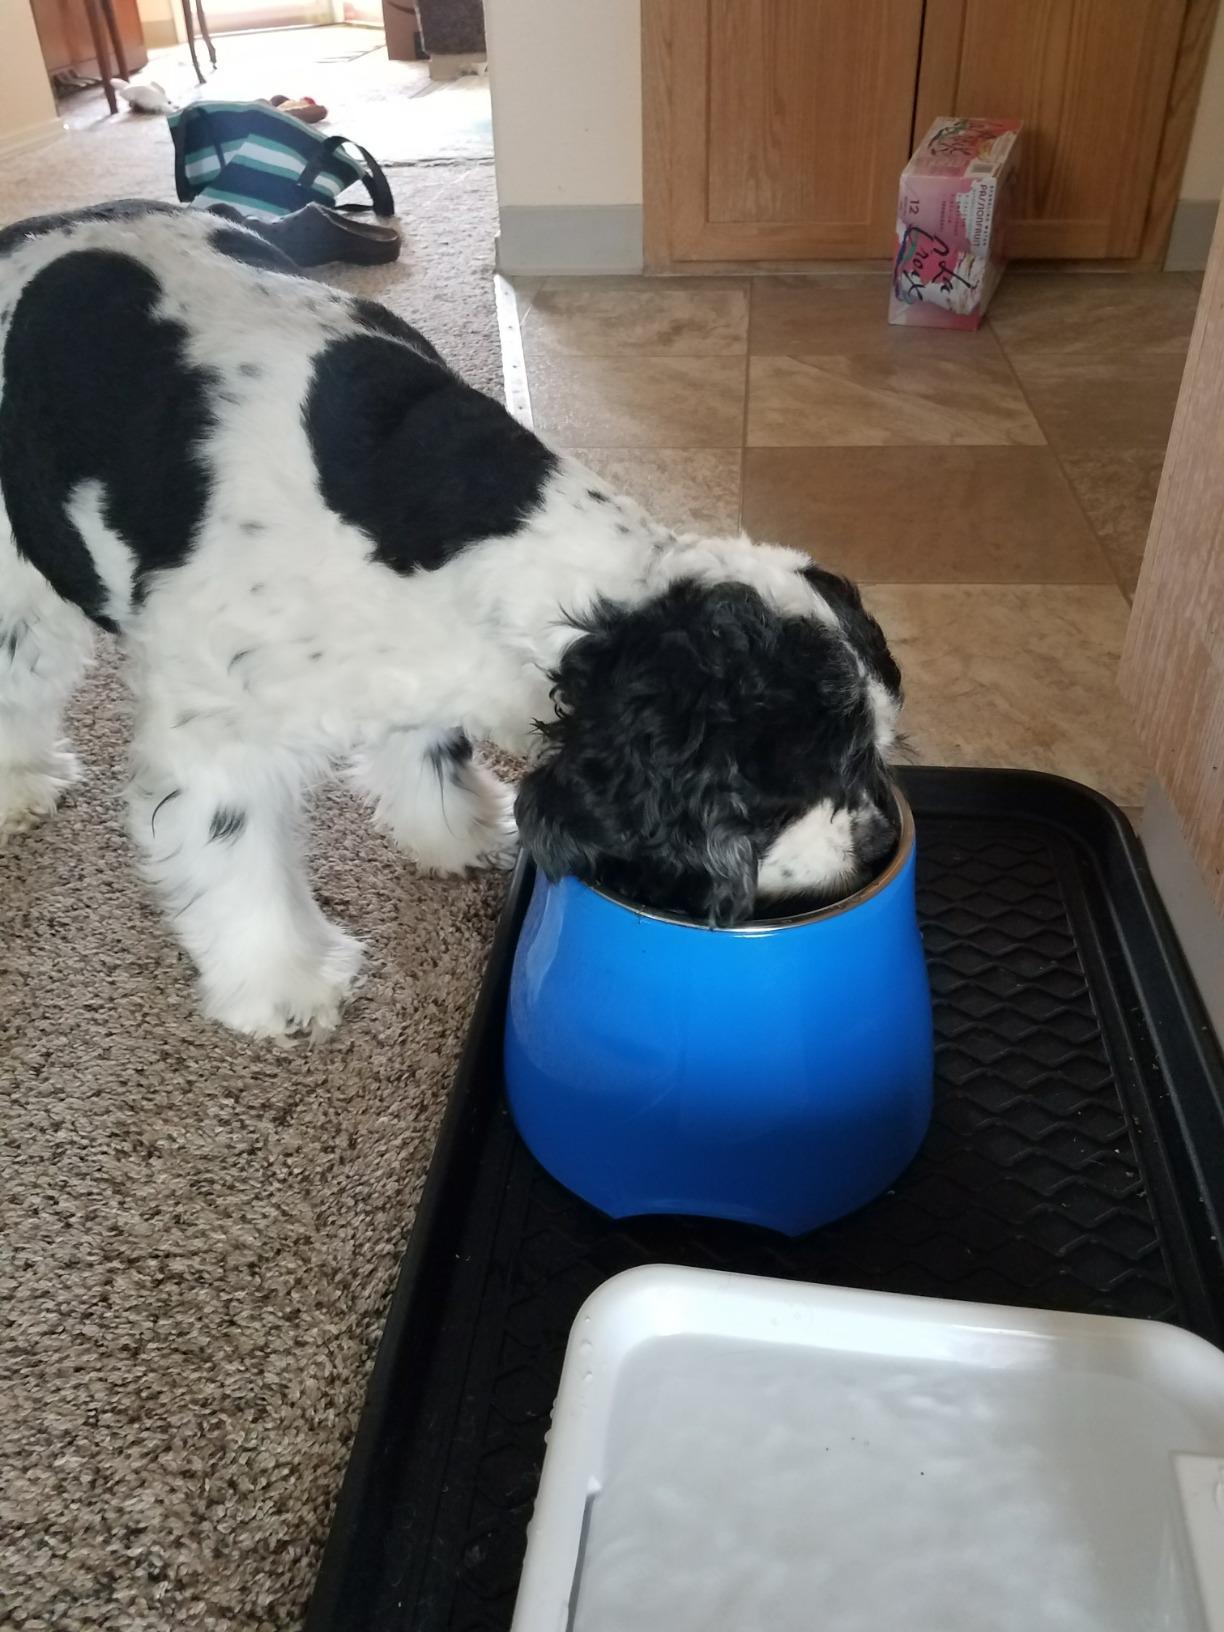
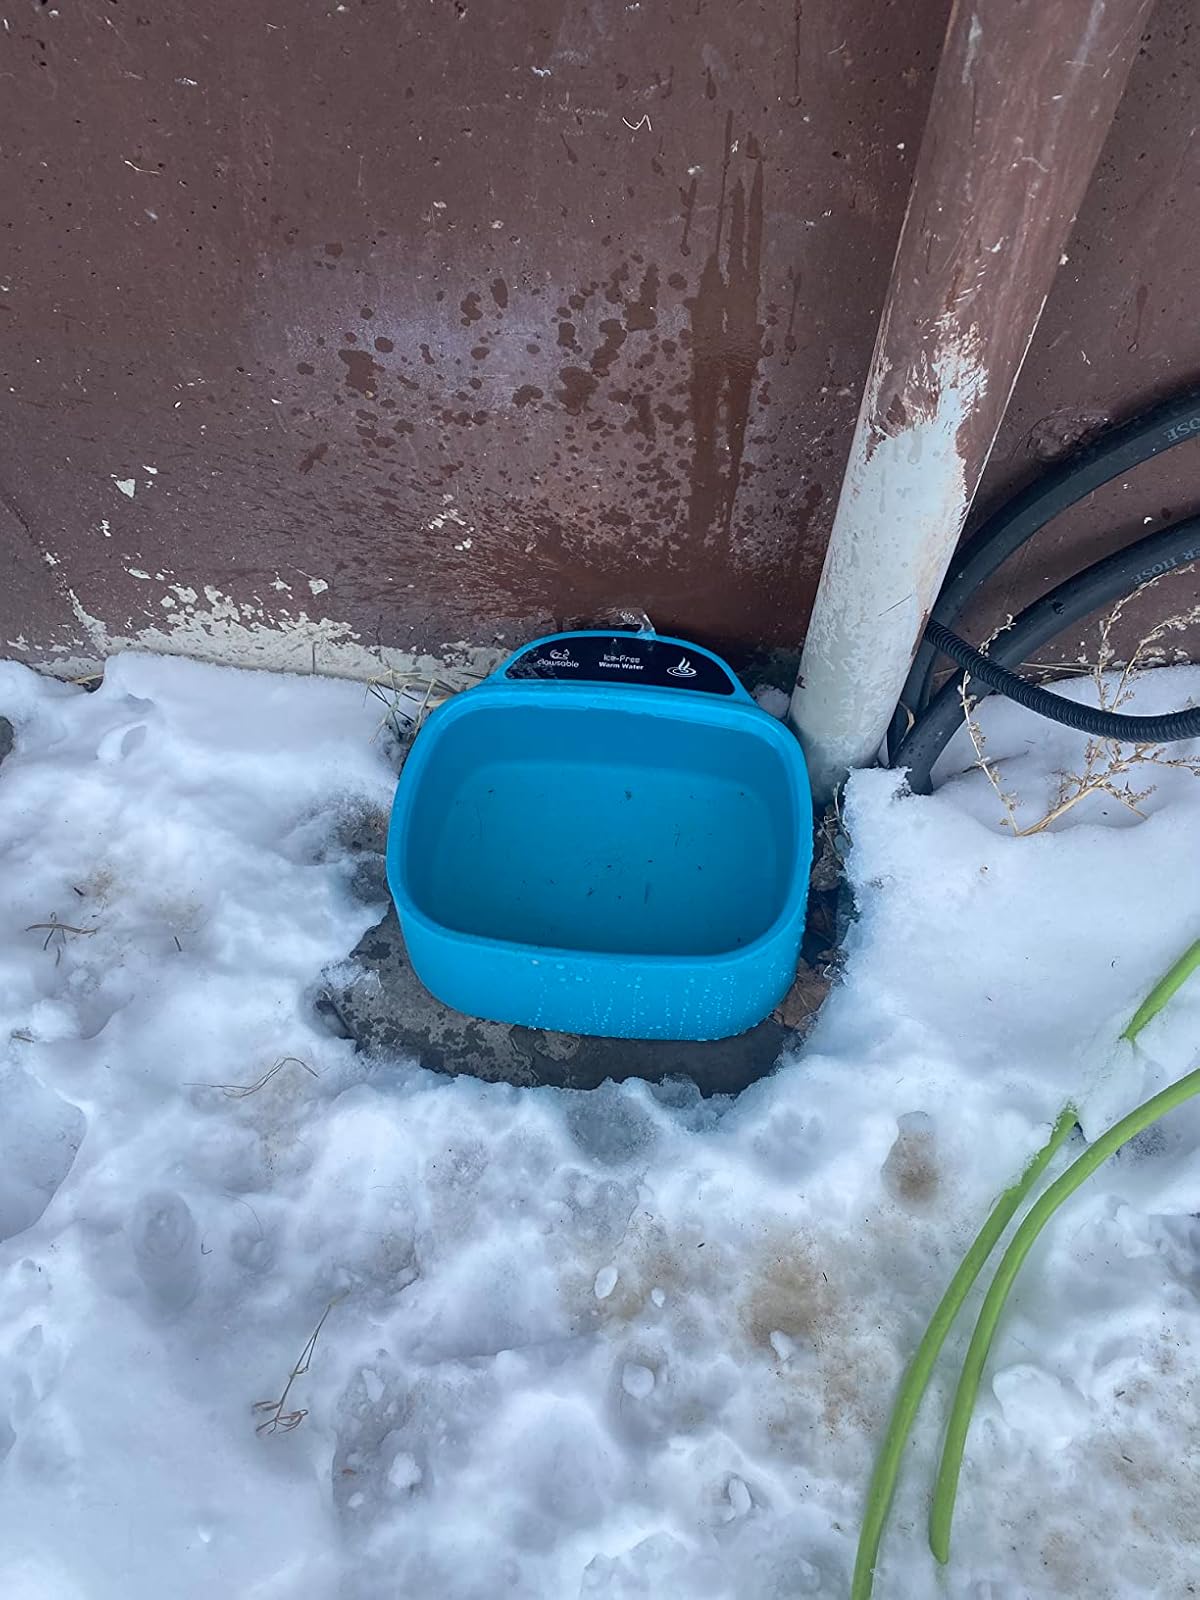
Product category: items_bowl
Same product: no